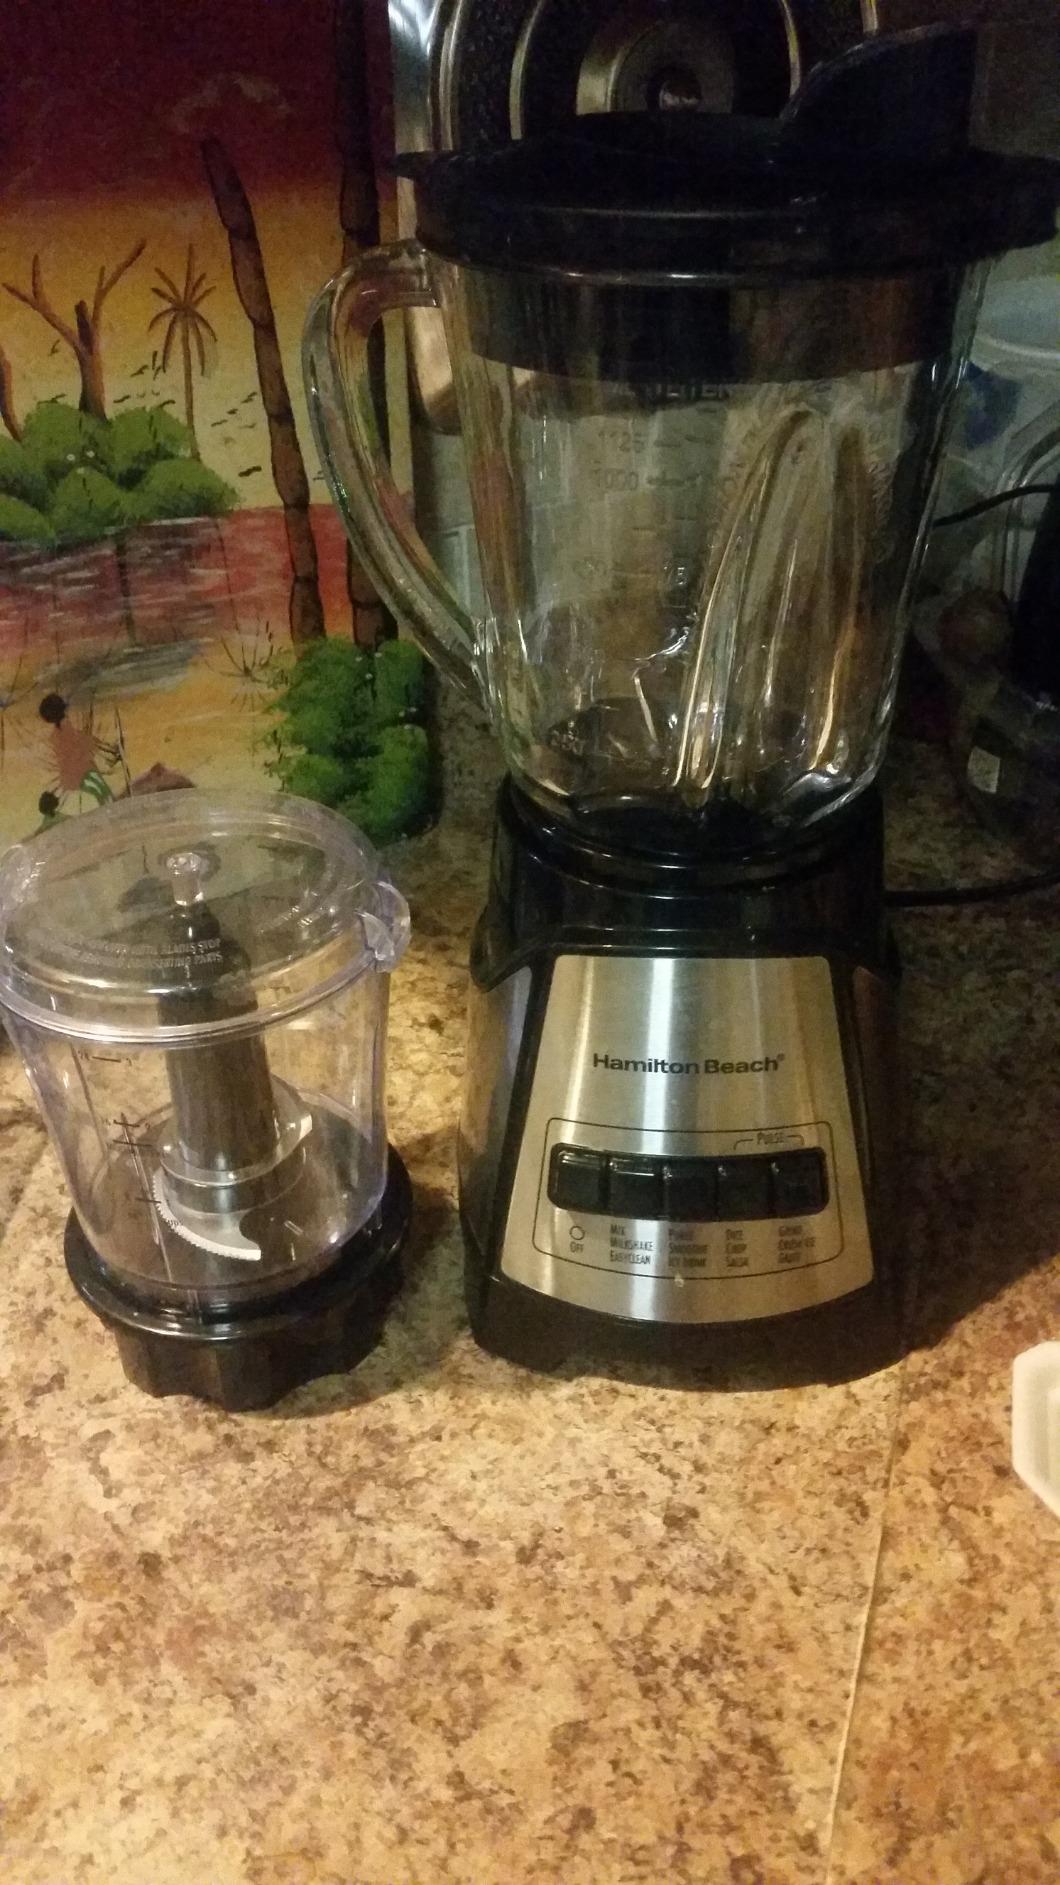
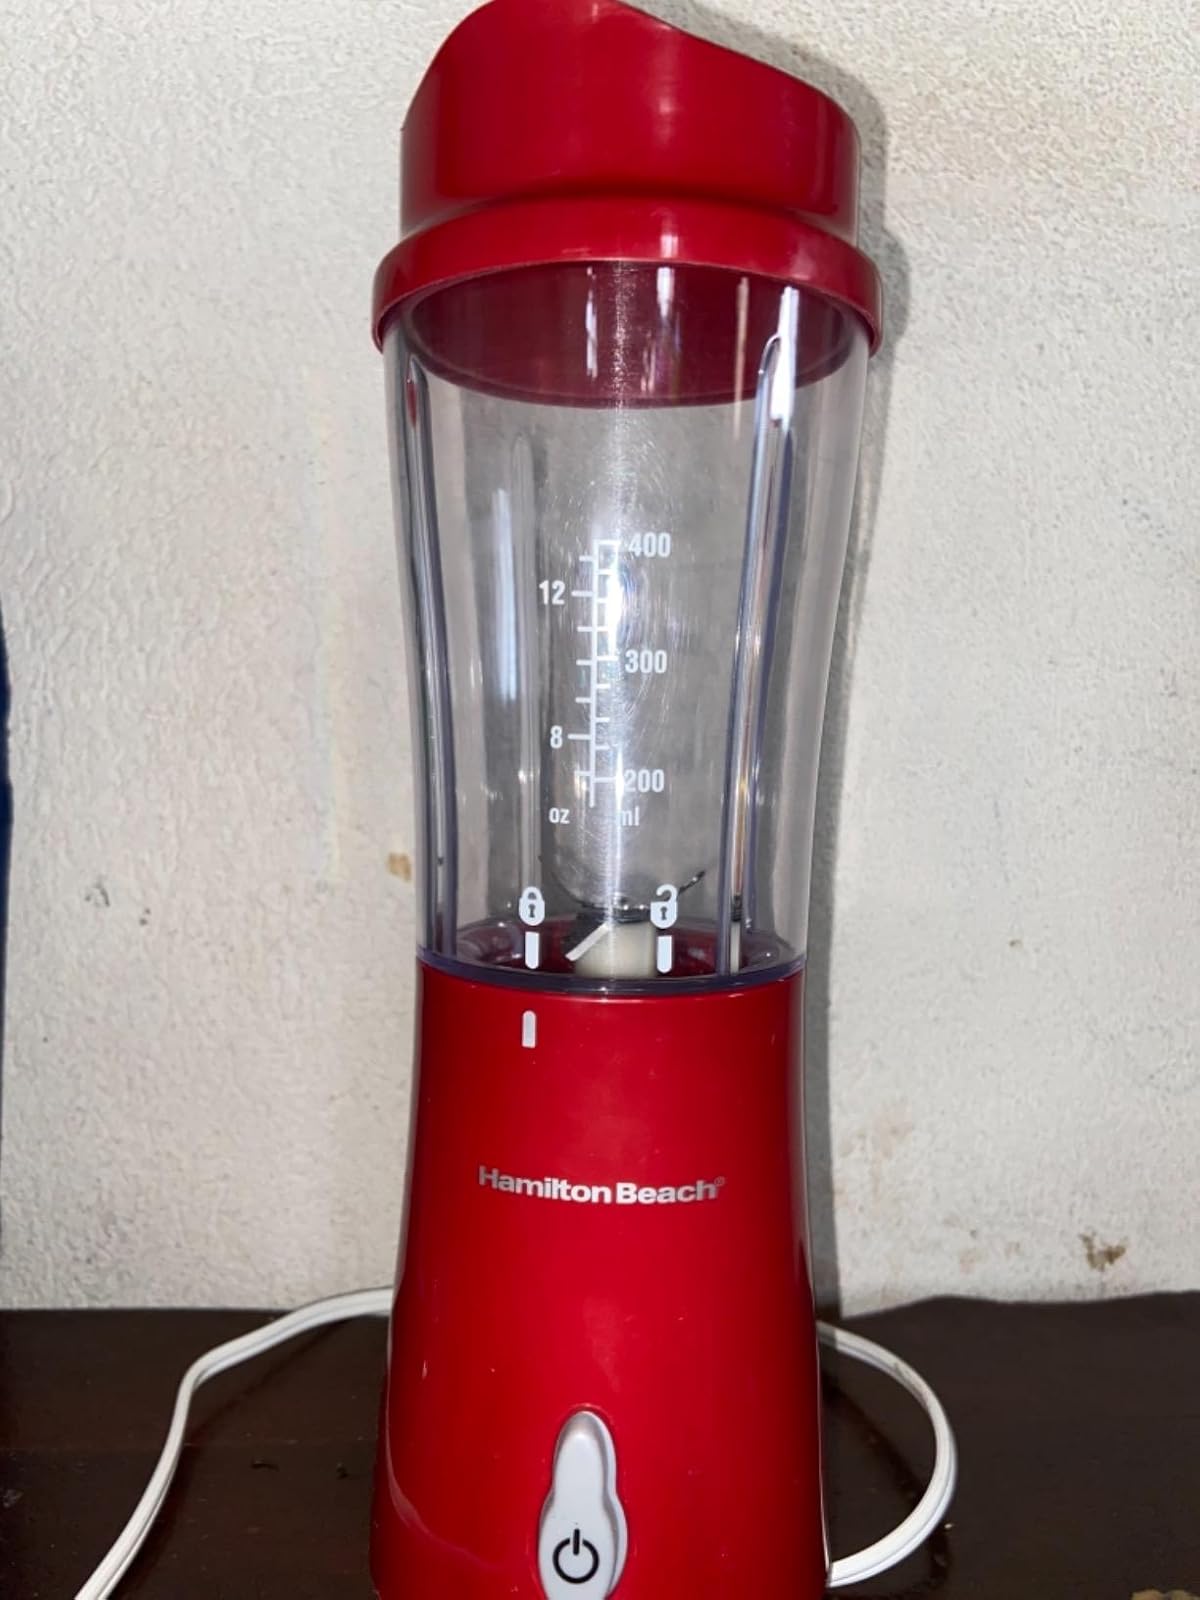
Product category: items_blender
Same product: no